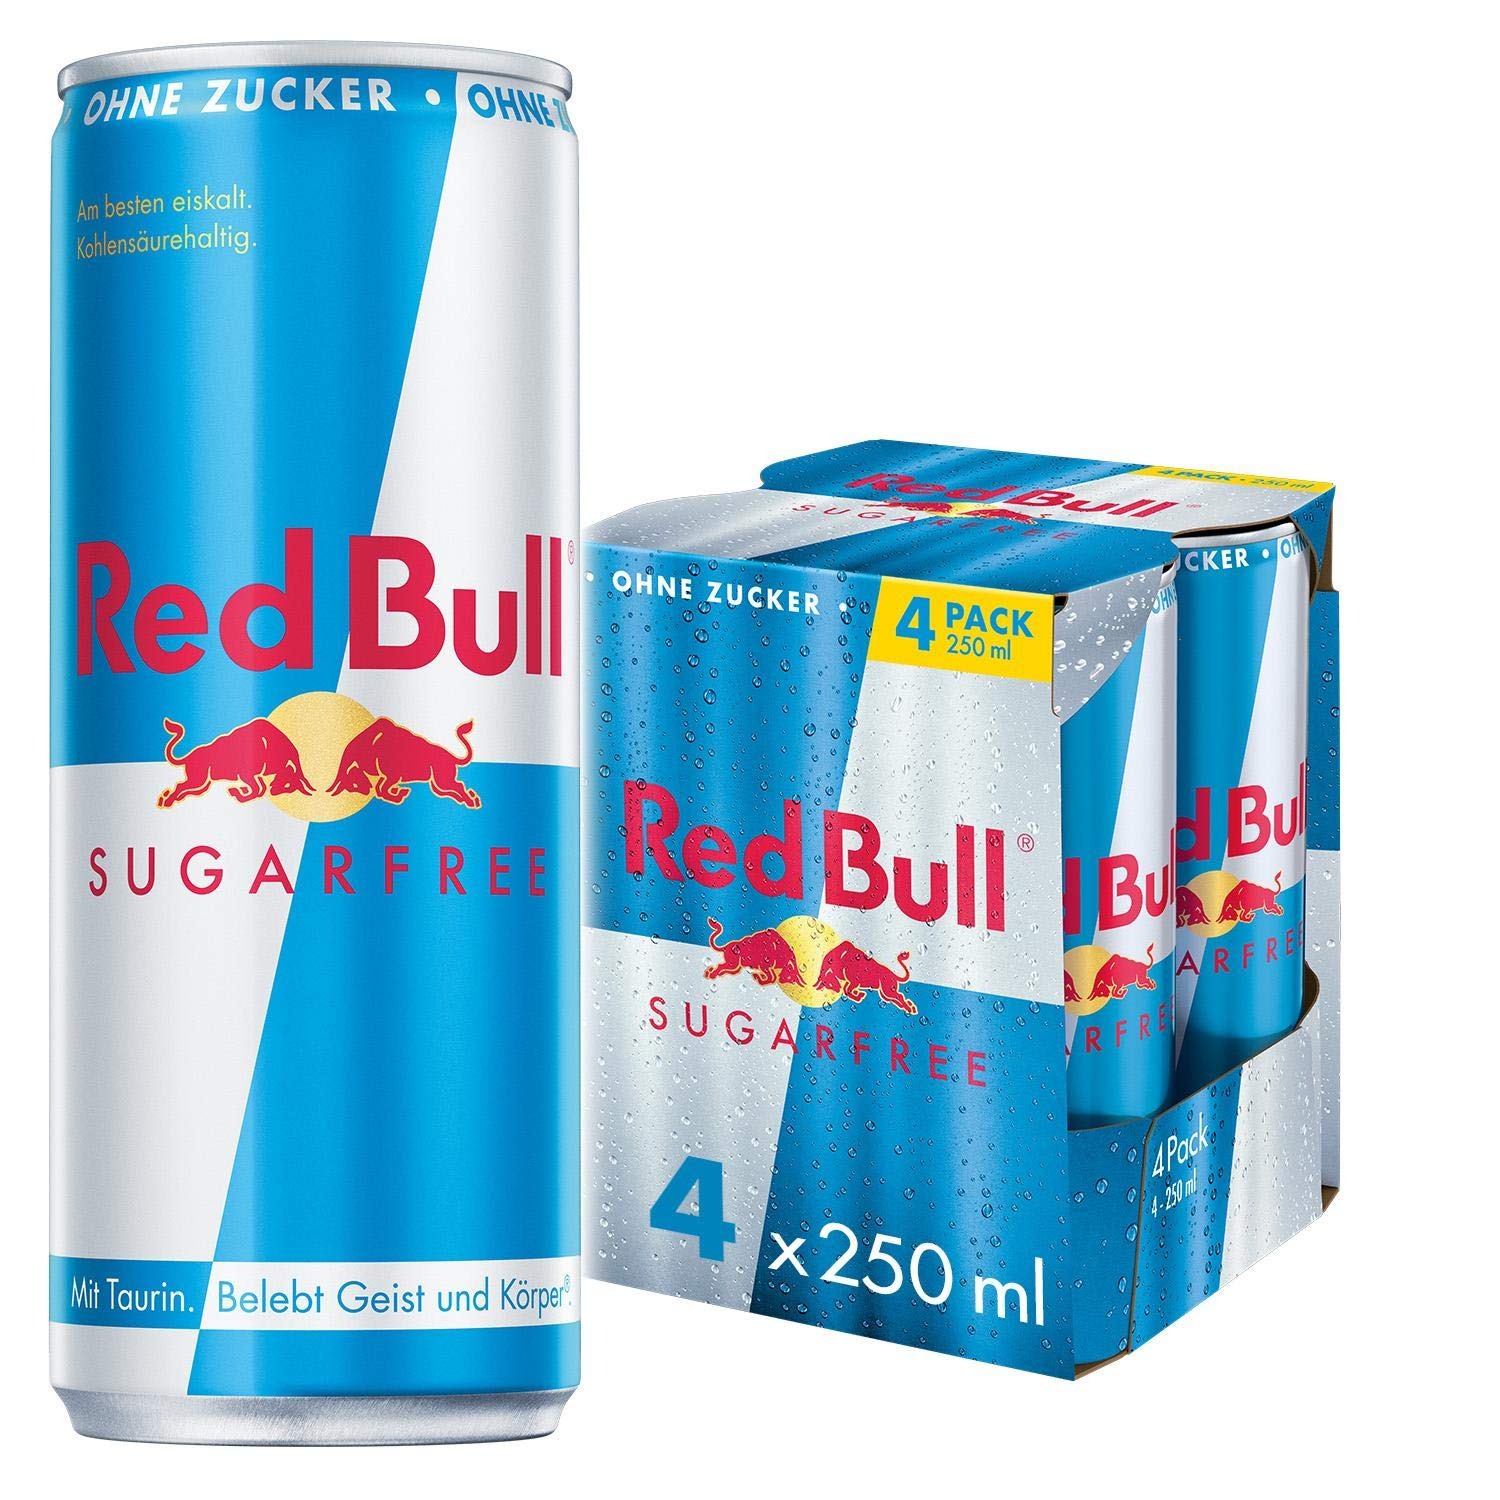
Item Name: Red Bull Sugar Free 4 x 250ml
Product Description: Red Bull Sugar Free - A caffeinated taurine drink with sweetners especially developed for periods of increased mental and physical exertion: - Increases concentration and reaction speed - Improvess vigilance - Stimulates metabolism. Red Bull's effects have been recognised by world class athletes, busy professionals, active students and long distance drivers the world over. - Prepare and Use: Best serve chilled.
Value: 33.81
Unit: Fl Oz

Price: 7.79